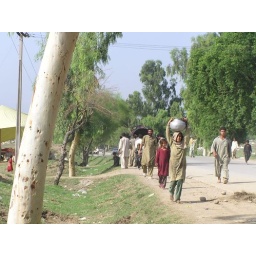
Drinking water is provided in vans